The Purity of the Turf (short story)

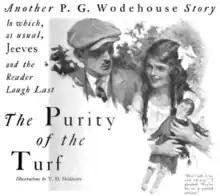
1922 "Cosmopolitan" illustration by T. D. Skidmore

"The Purity of the Turf" is a short story by P. G. Wodehouse, and features the young gentleman Bertie Wooster and his valet Jeeves. The story was published in "The Strand Magazine" in London in July 1922, and in "Cosmopolitan" in New York that same month. The story was also included in the 1923 collection "The Inimitable Jeeves".